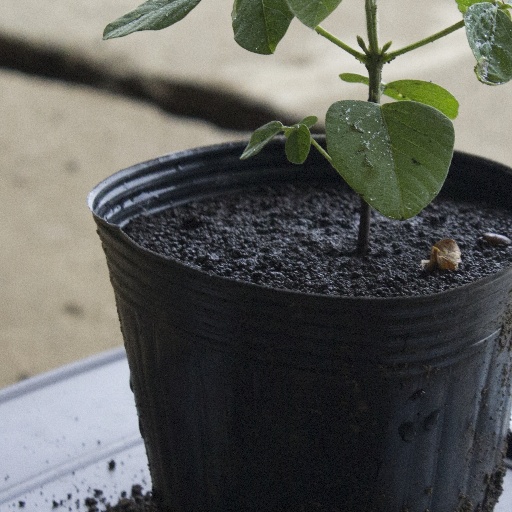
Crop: soybean